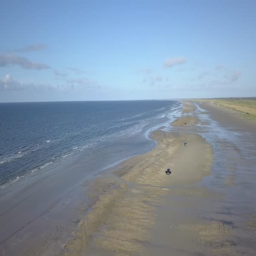
aerial flying over the beach and sea